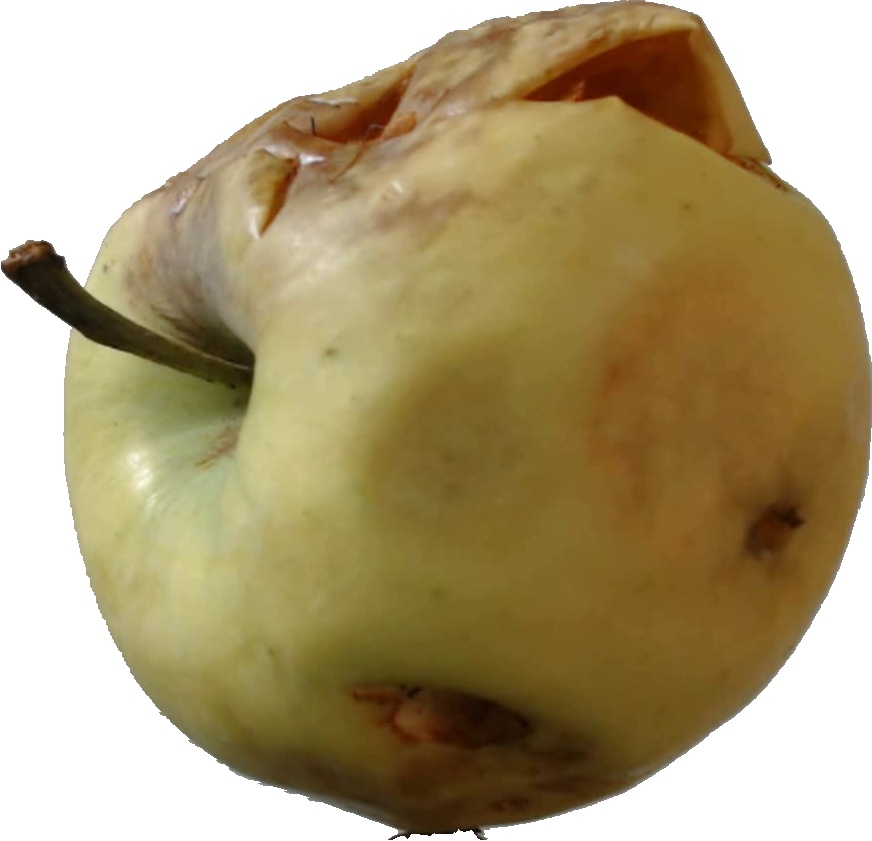
Label: apple_hit_1